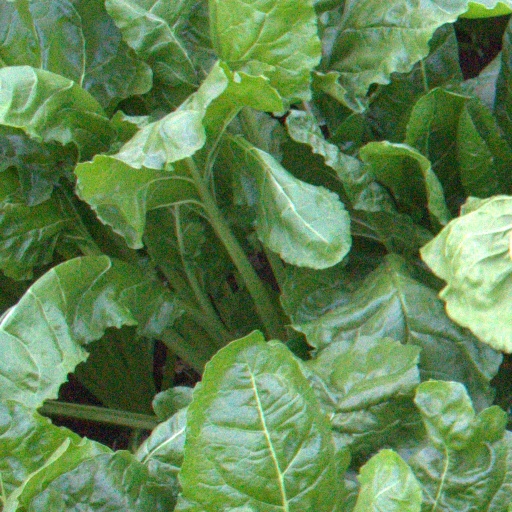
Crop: sugar beet